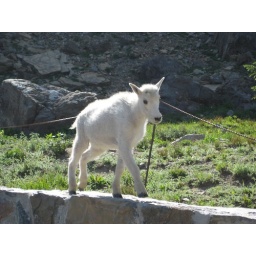
This guy was just cruising the rock wall in the parking lot.